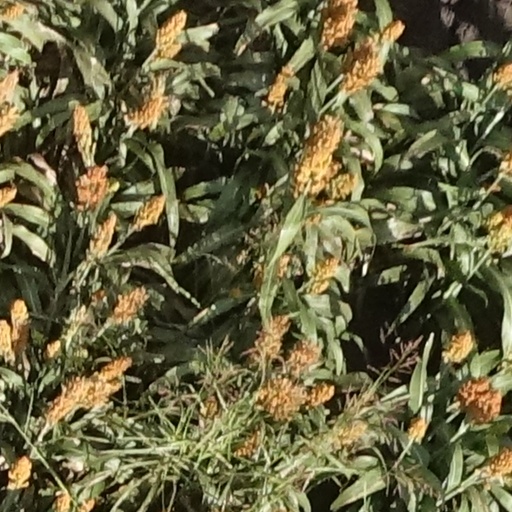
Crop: sorghum